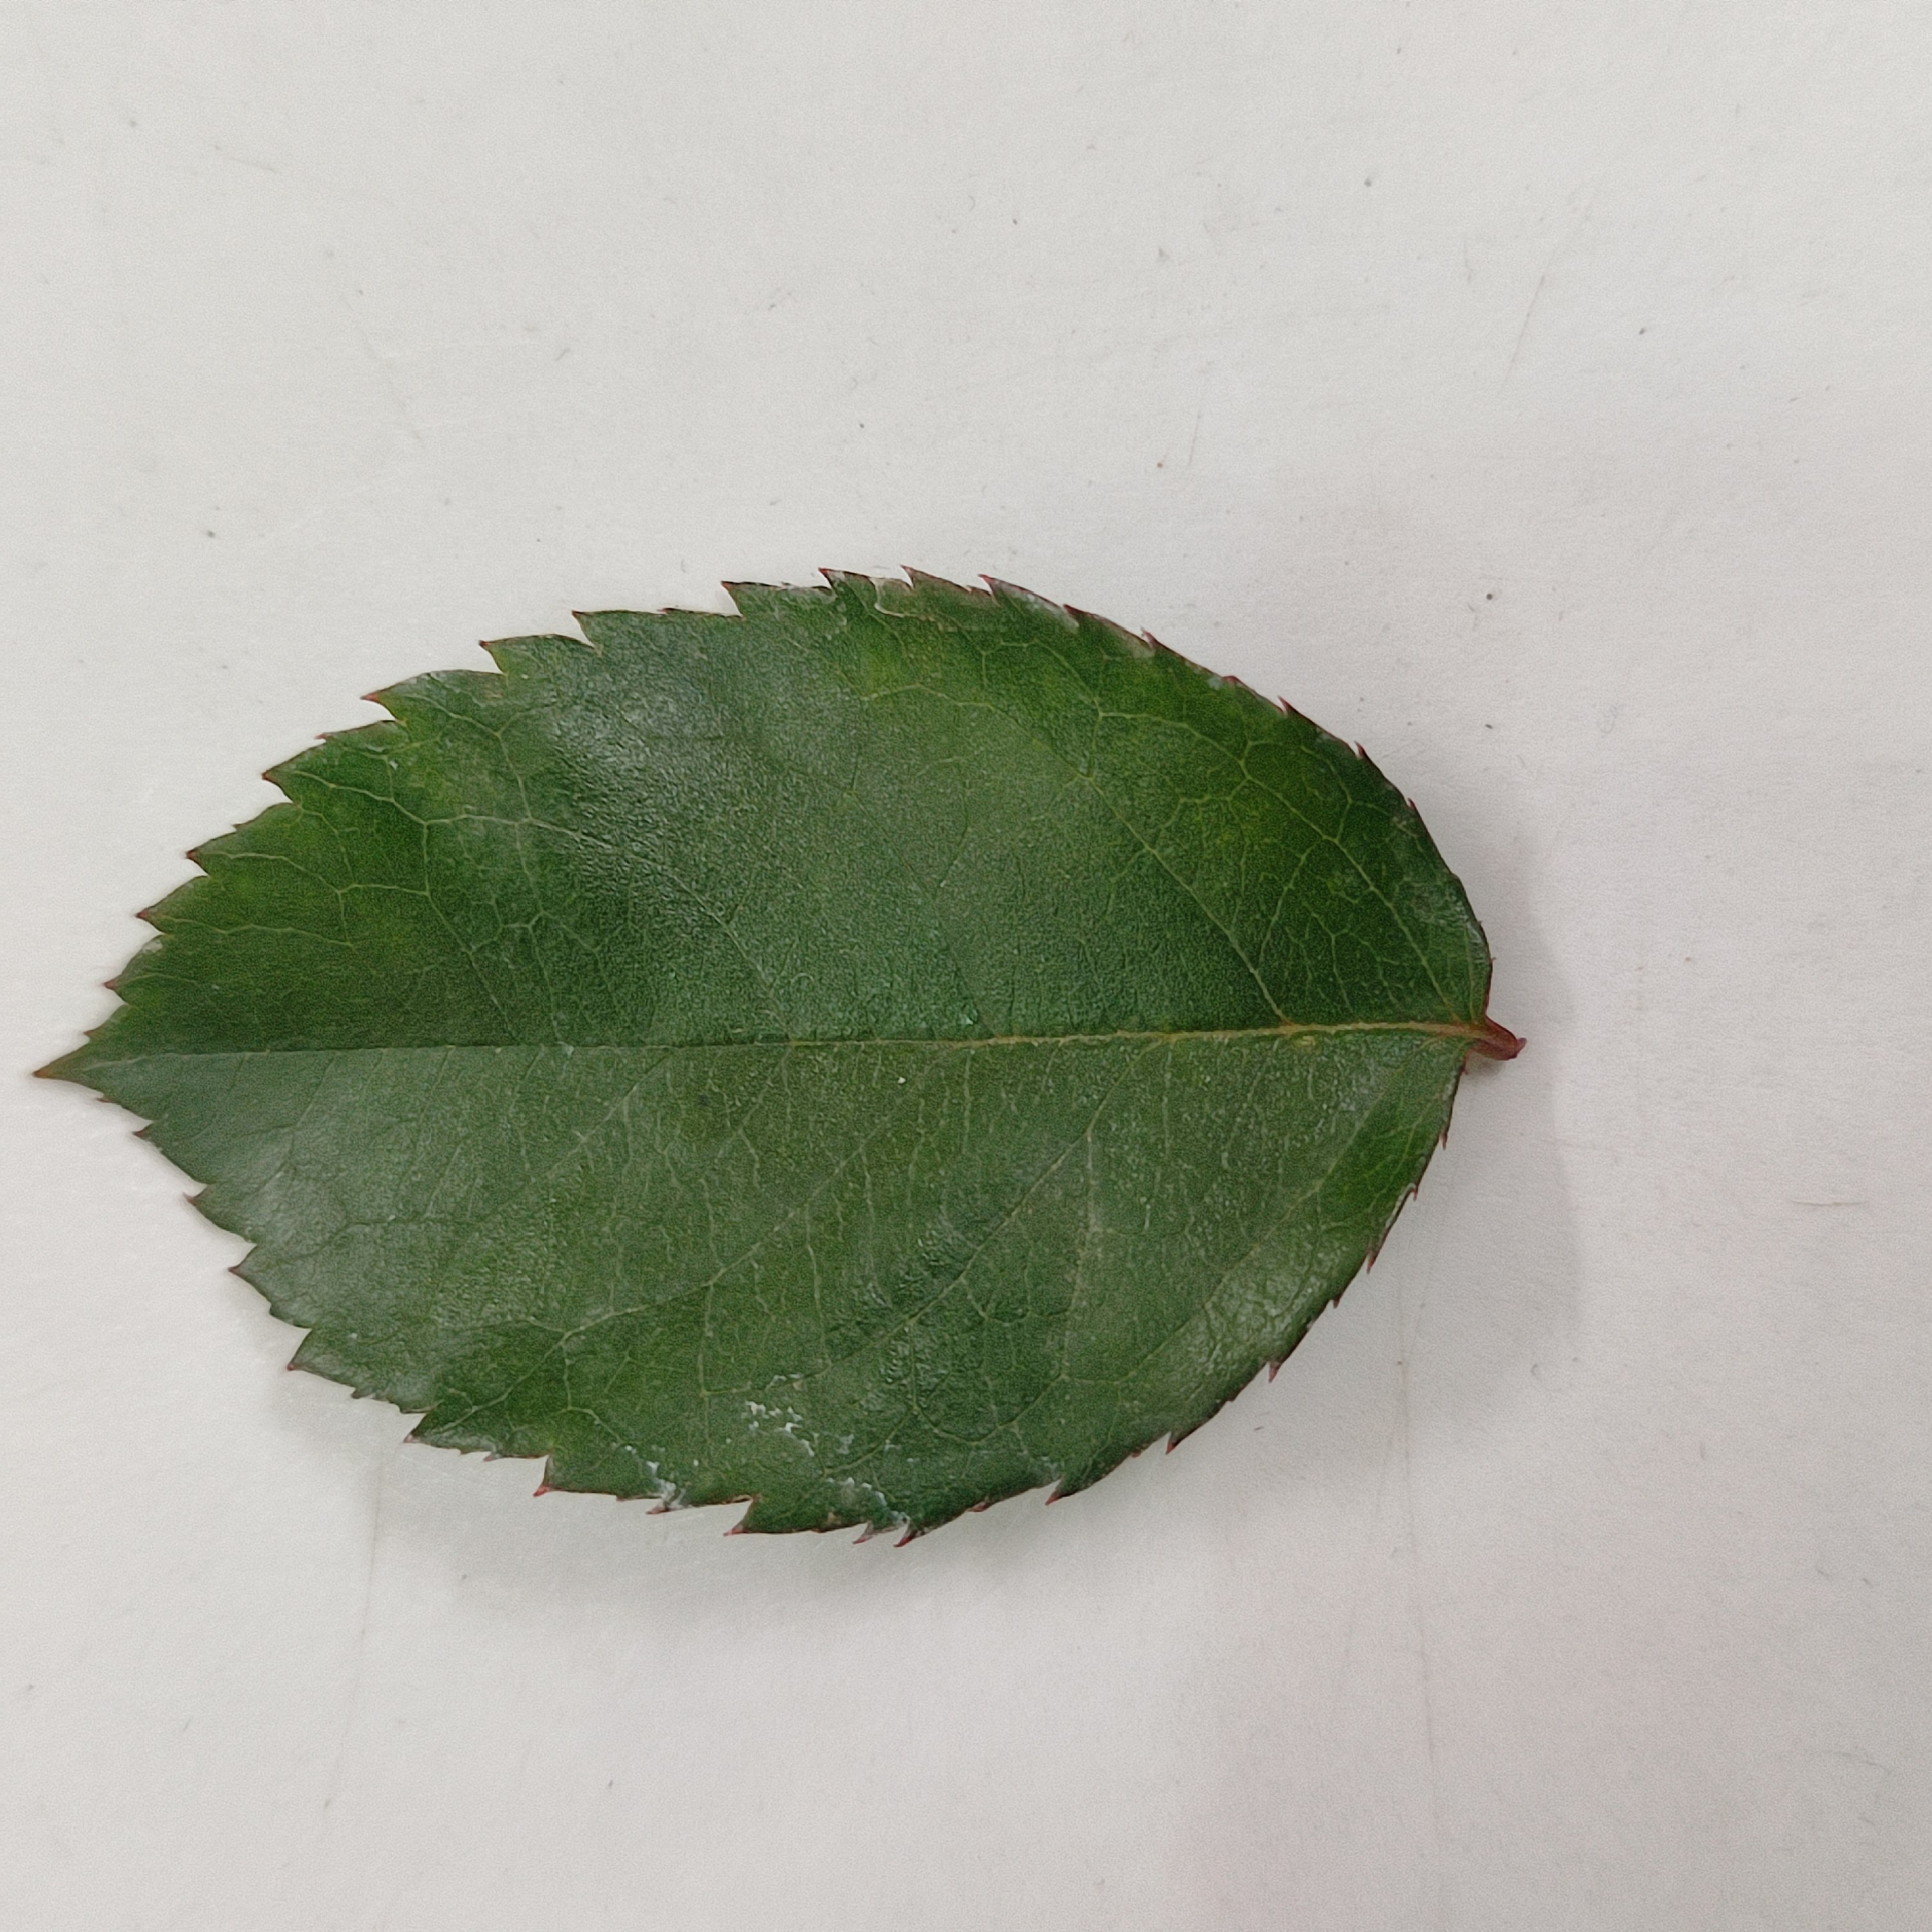
Label: Healthy Leaf